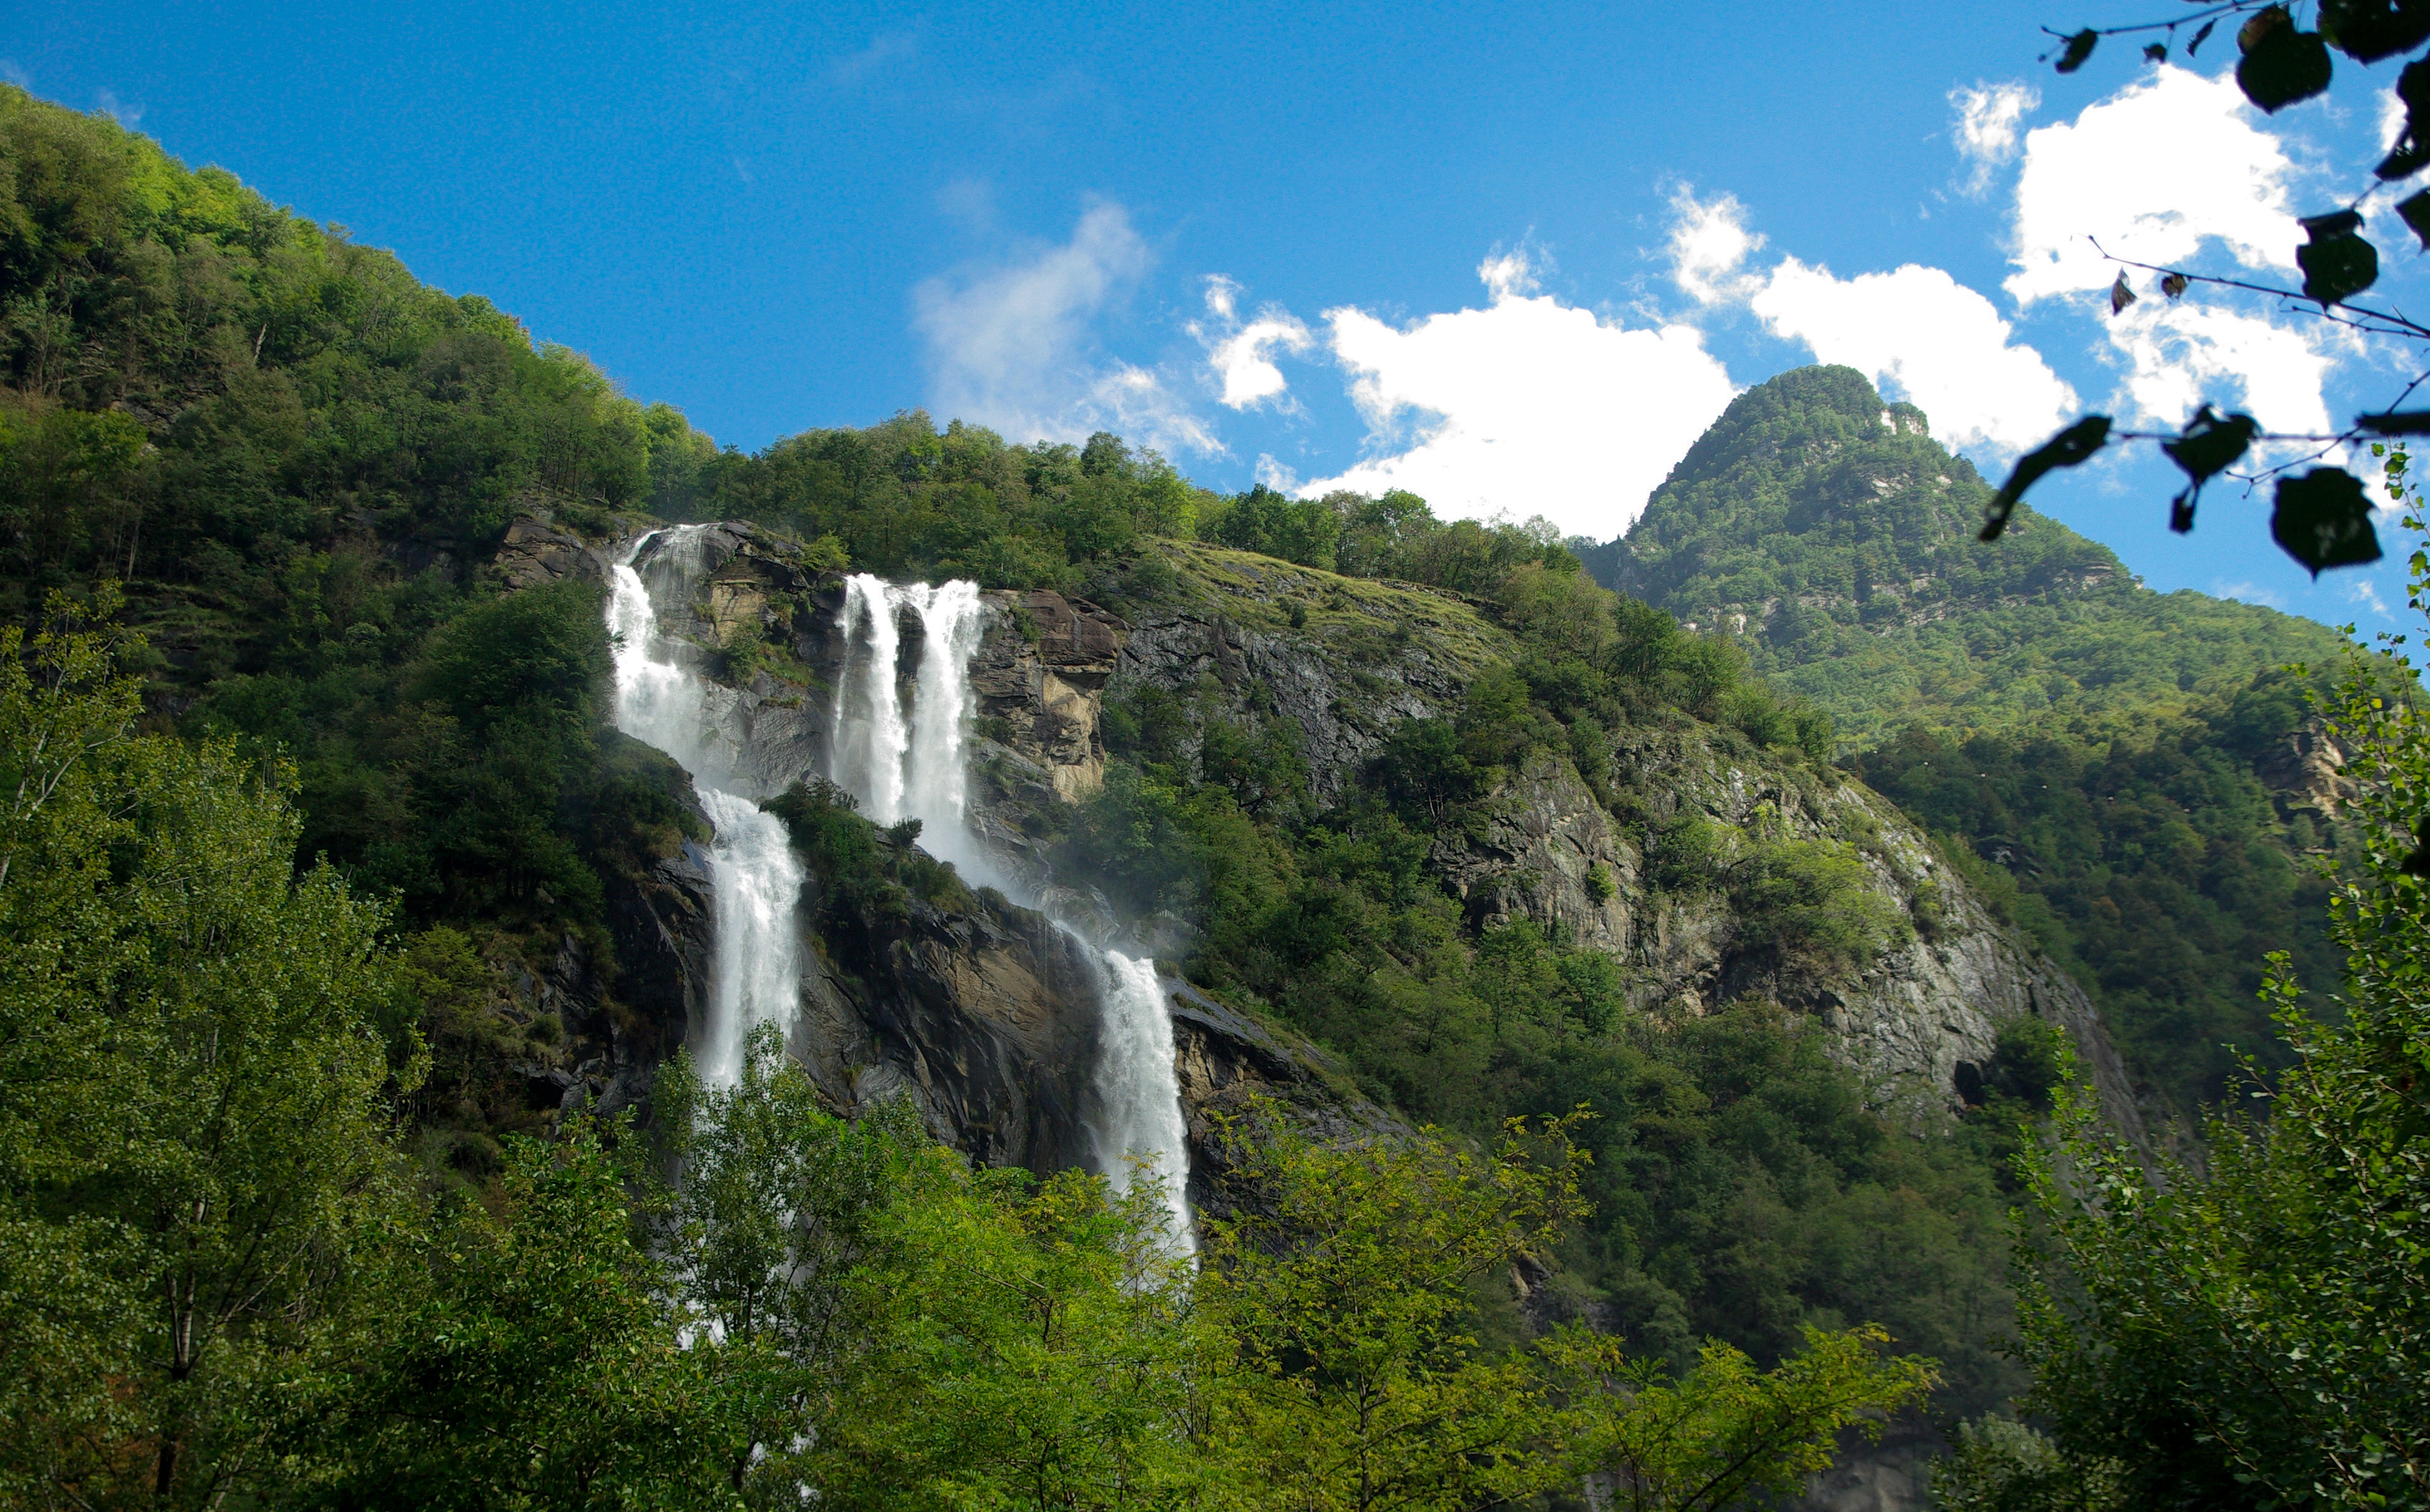
landscape, waterfall, mountain, view, mountain range, panorama, summer, cliff, cascade, holiday, body of water, alps, rainforest, water feature